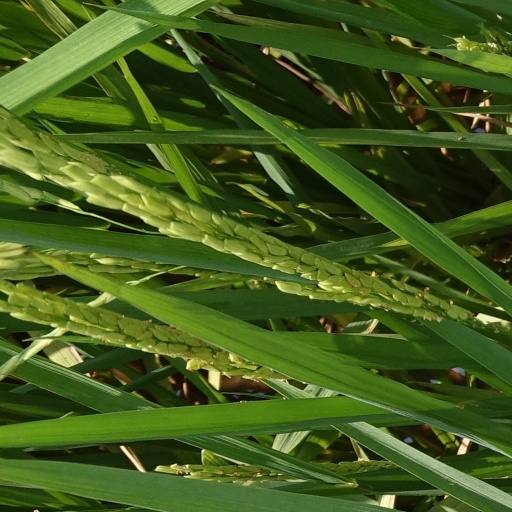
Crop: rice